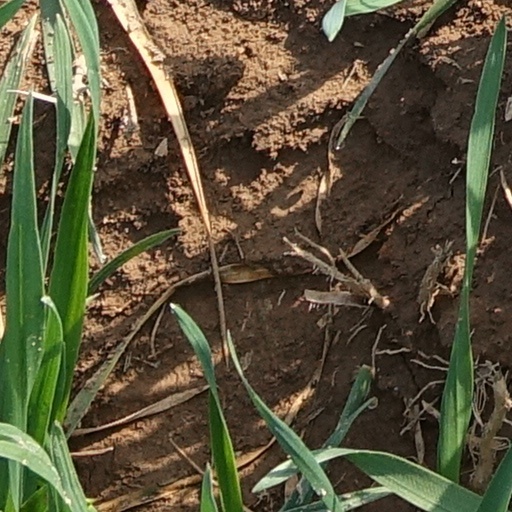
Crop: wheat